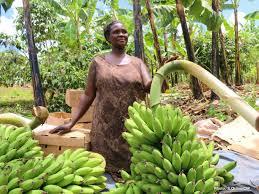
Ndizi ni chakula ambayo inapendwa na watu wengi, hasa hinyu za [cs]Lake[cs] Victoria kule Kenya. Watu wanakula ndizi kama chakula yao cha kipekee na wanasema chakula hiki inapendwa na watu wengi, sana sana watu wa kike.